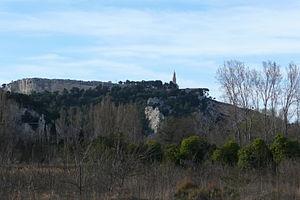
À environ 2 km avant l'entrée d'Orgon
Orgon est une commune française située dans le département des Bouches-du-Rhône en région Provence-Alpes-Côte d'Azur. Ses habitants sont appelés les Orgonnais.
La chapelle Notre-Dame-de-Beauregard, à Orgon, est une chapelle du département français des Bouches-du-Rhône.